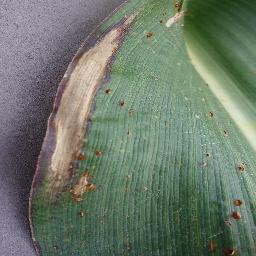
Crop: corn
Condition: (maize)_northern_blight